Līga Dekmeijere

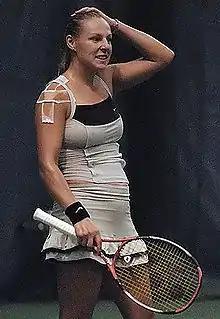
Dekmeijere in 2008

She has won one doubles title on the WTA Tour, as well as 20 doubles titles on the ITF Women's Circuit. On 26 August 2002, she reached her best singles ranking of world No. 287. On 5 April 2010, she peaked at No. 54 in the doubles rankings.